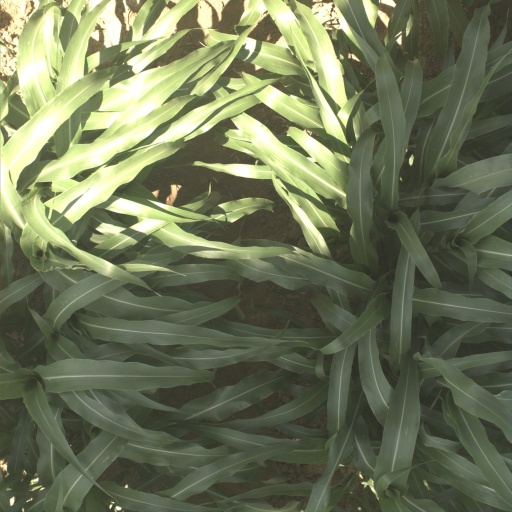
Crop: sorghum